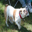
Label: dog